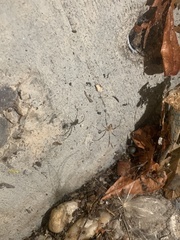
Species: Lactrodectus_hesperus